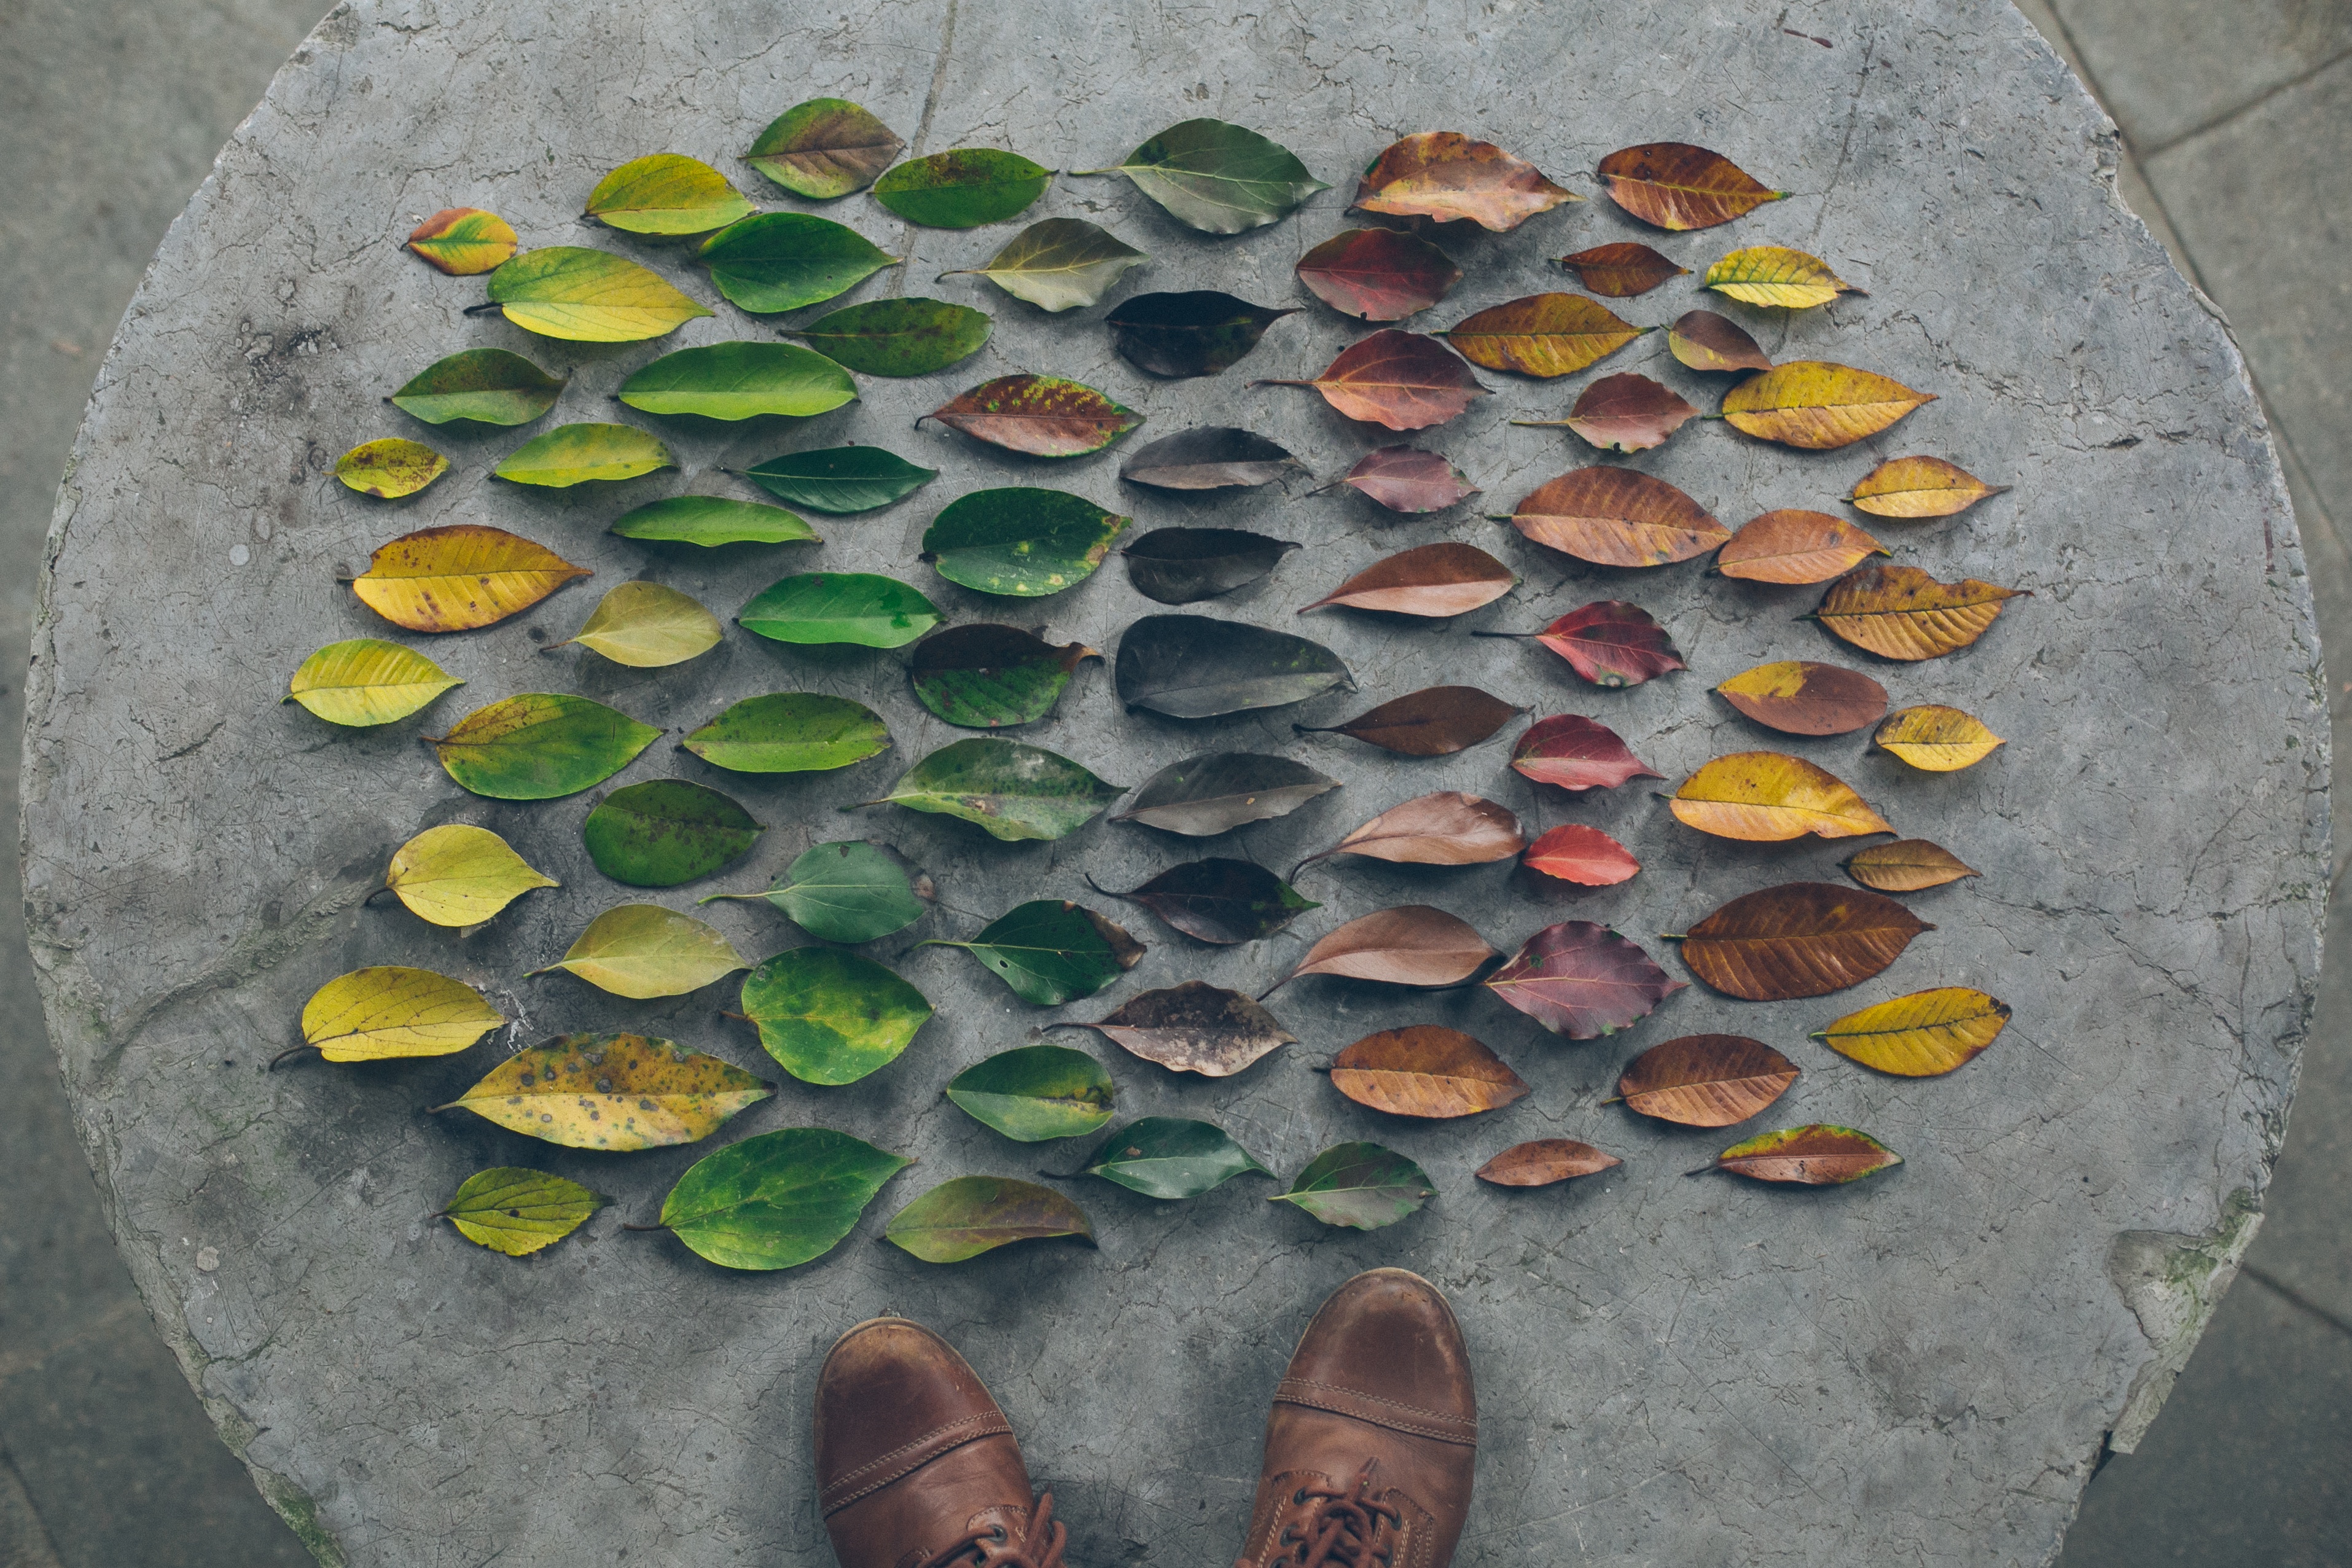
leaf, flower, food, color, pebble, yellow, material, circle, art